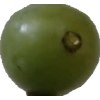
Label: grape